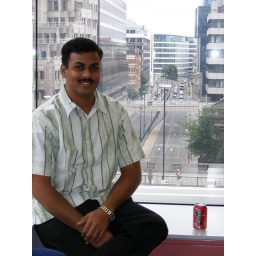
Sitting on window sil in office